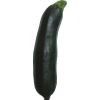
Label: dark_zucchini